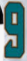
Number: 9